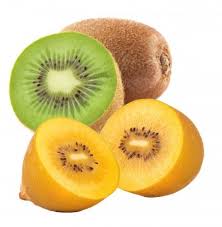
Label: Kiwi